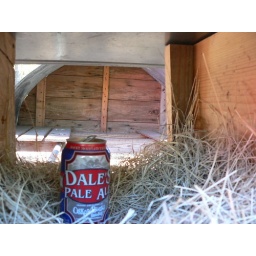
Dale's in the chicken box